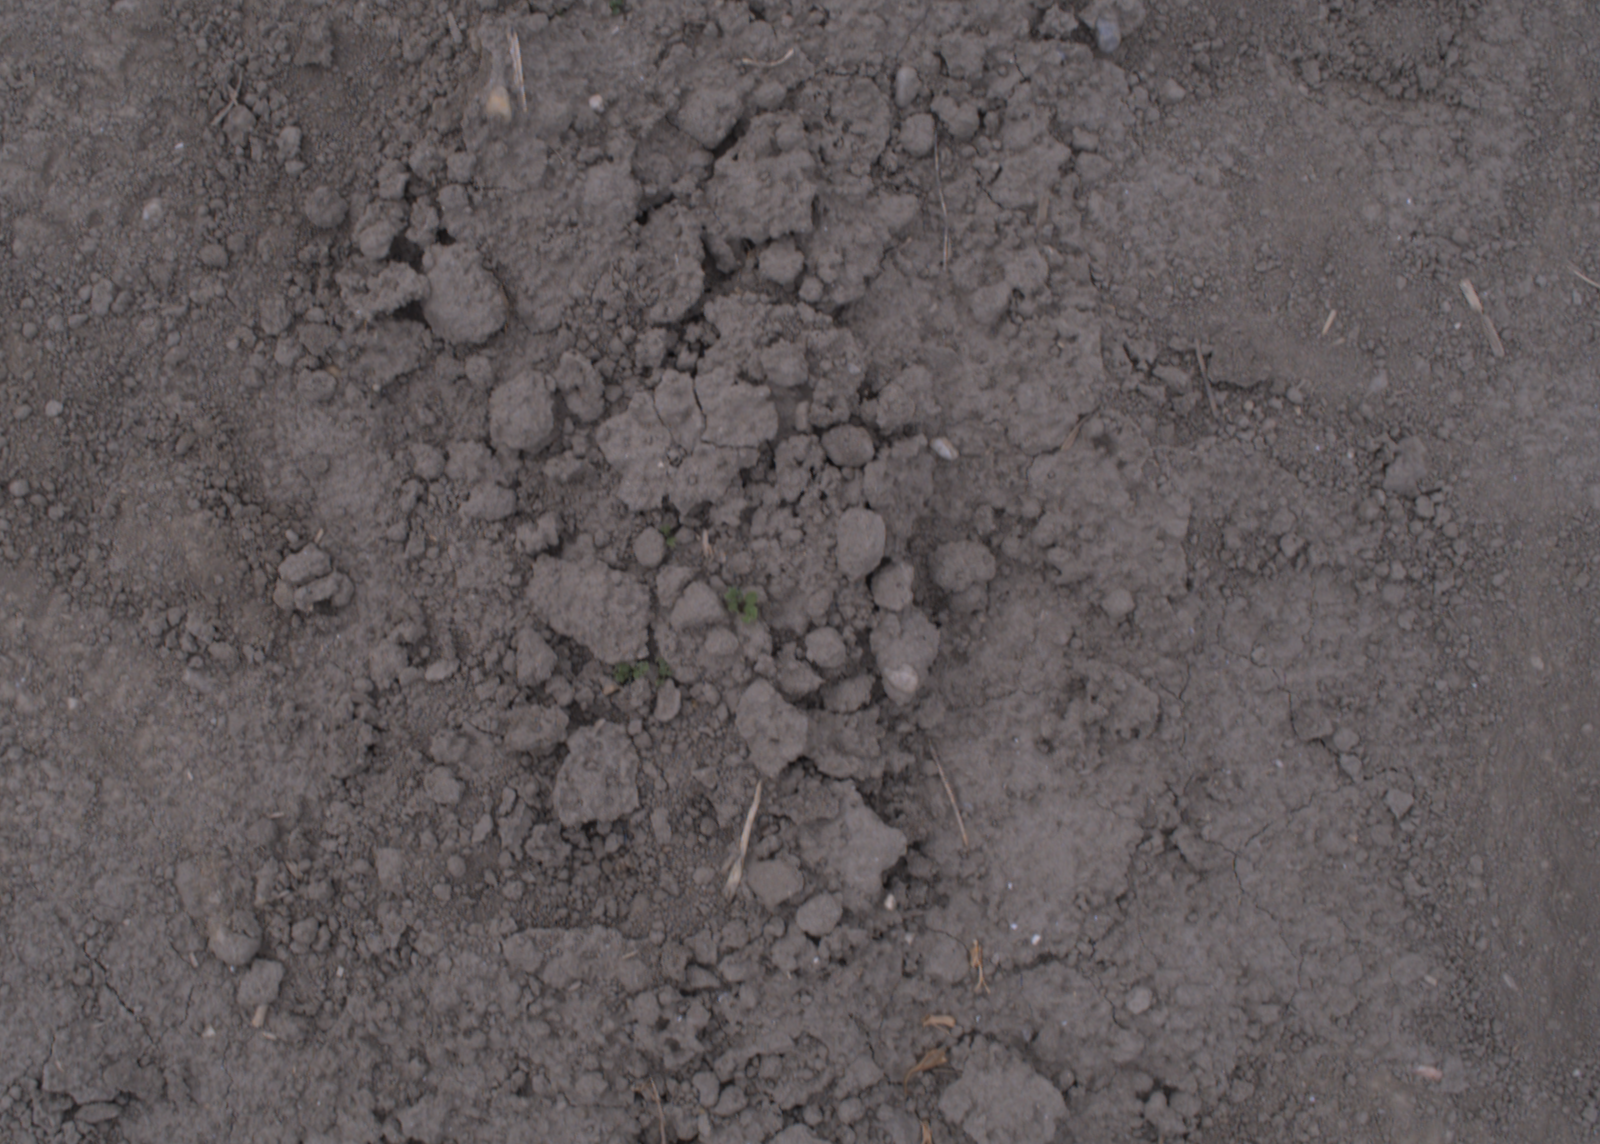
Capture date: 17.08.2020 11:12:59
Weather: cloudy
Wind: light
Seeding date: 21.07.2020
Plant canopy height (mm): 910